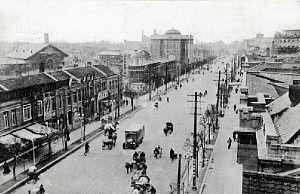
Jean-Marie Michel Blois, né le 18 septembre 1881 à Machecoul dans le diocèse de Nantes et mort le 18 mai 1946 à Moukden, est un missionnaire français qui fut évêque en Mandchourie.